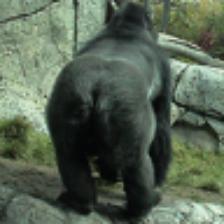
Label: NonHuman